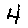
Label: 4